2014 Monaco Grand Prix

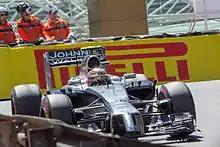
Kevin Magnussen scored one point in tenth place.

The safety car was deployed to allow marshals to move Pérez's car onto the run-off area. Grosjean's tyre was punctured from contact by Sutil and both drivers made pit stops. Swift work from the marshals allowed the safety car to be withdrawn at the end of the third lap and Rosberg led. A mechanical problem stopped Vettel's turbocharger and the rest of the field overtook him. He made a pit stop and emerged among the leaders and complained he was stuck in first gear. Both Mercedes drivers pulled away from the rest of the field, and Hamilton was six-tenths of a second behind Rosberg by being faster. Vettel's turbocharger restarted on lap six but Red Bull instructed him to retire on the following lap. The stewards investigated the first lap incident between Pérez and Button. An exhaust issue forced Kvyat to retire in the pit lane on lap 11.